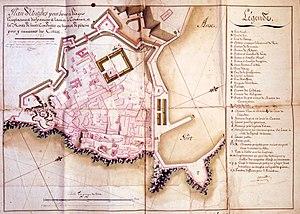
Plan d'Antibes réalisé en 1785 pour montrer la nouvelle alimentation en eau de la ville
Antibes est une commune française de l'aire urbaine de Nice située dans le département des Alpes-Maritimes en région Provence-Alpes-Côte d'Azur. Ses habitants sont appelés les Antibois et Antiboises. Antibes est, en 2017, la troisième ville la plus peuplée du département, après Nice et Cannes.
Le Bastion Saint-André est un bastion construit à la fin du XVIIᵉ siècle situé à Antibes.